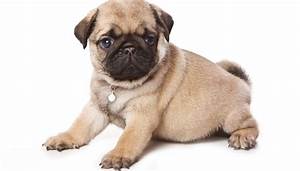
Label: dog